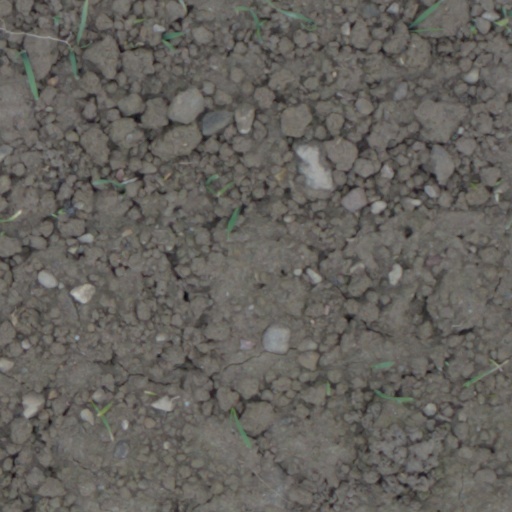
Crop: wheat